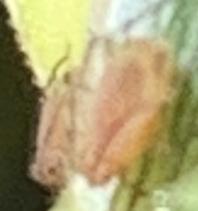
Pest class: english_grain_aphid